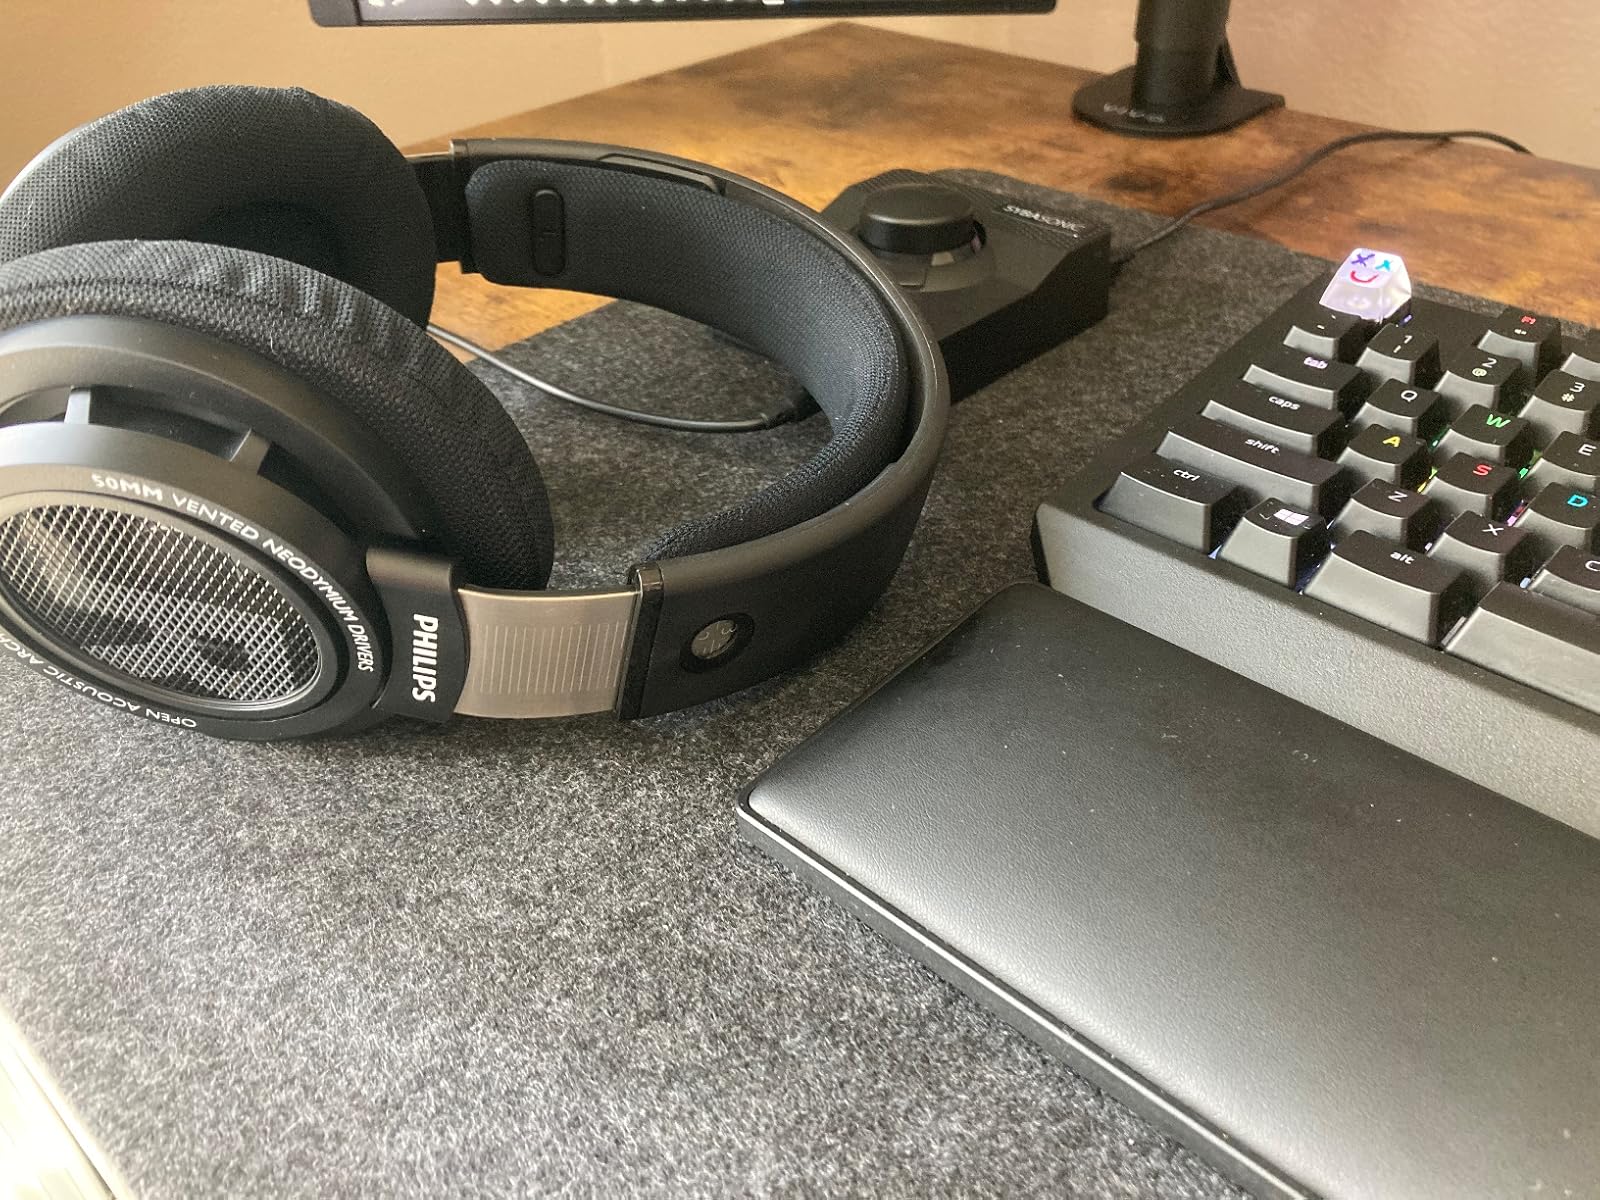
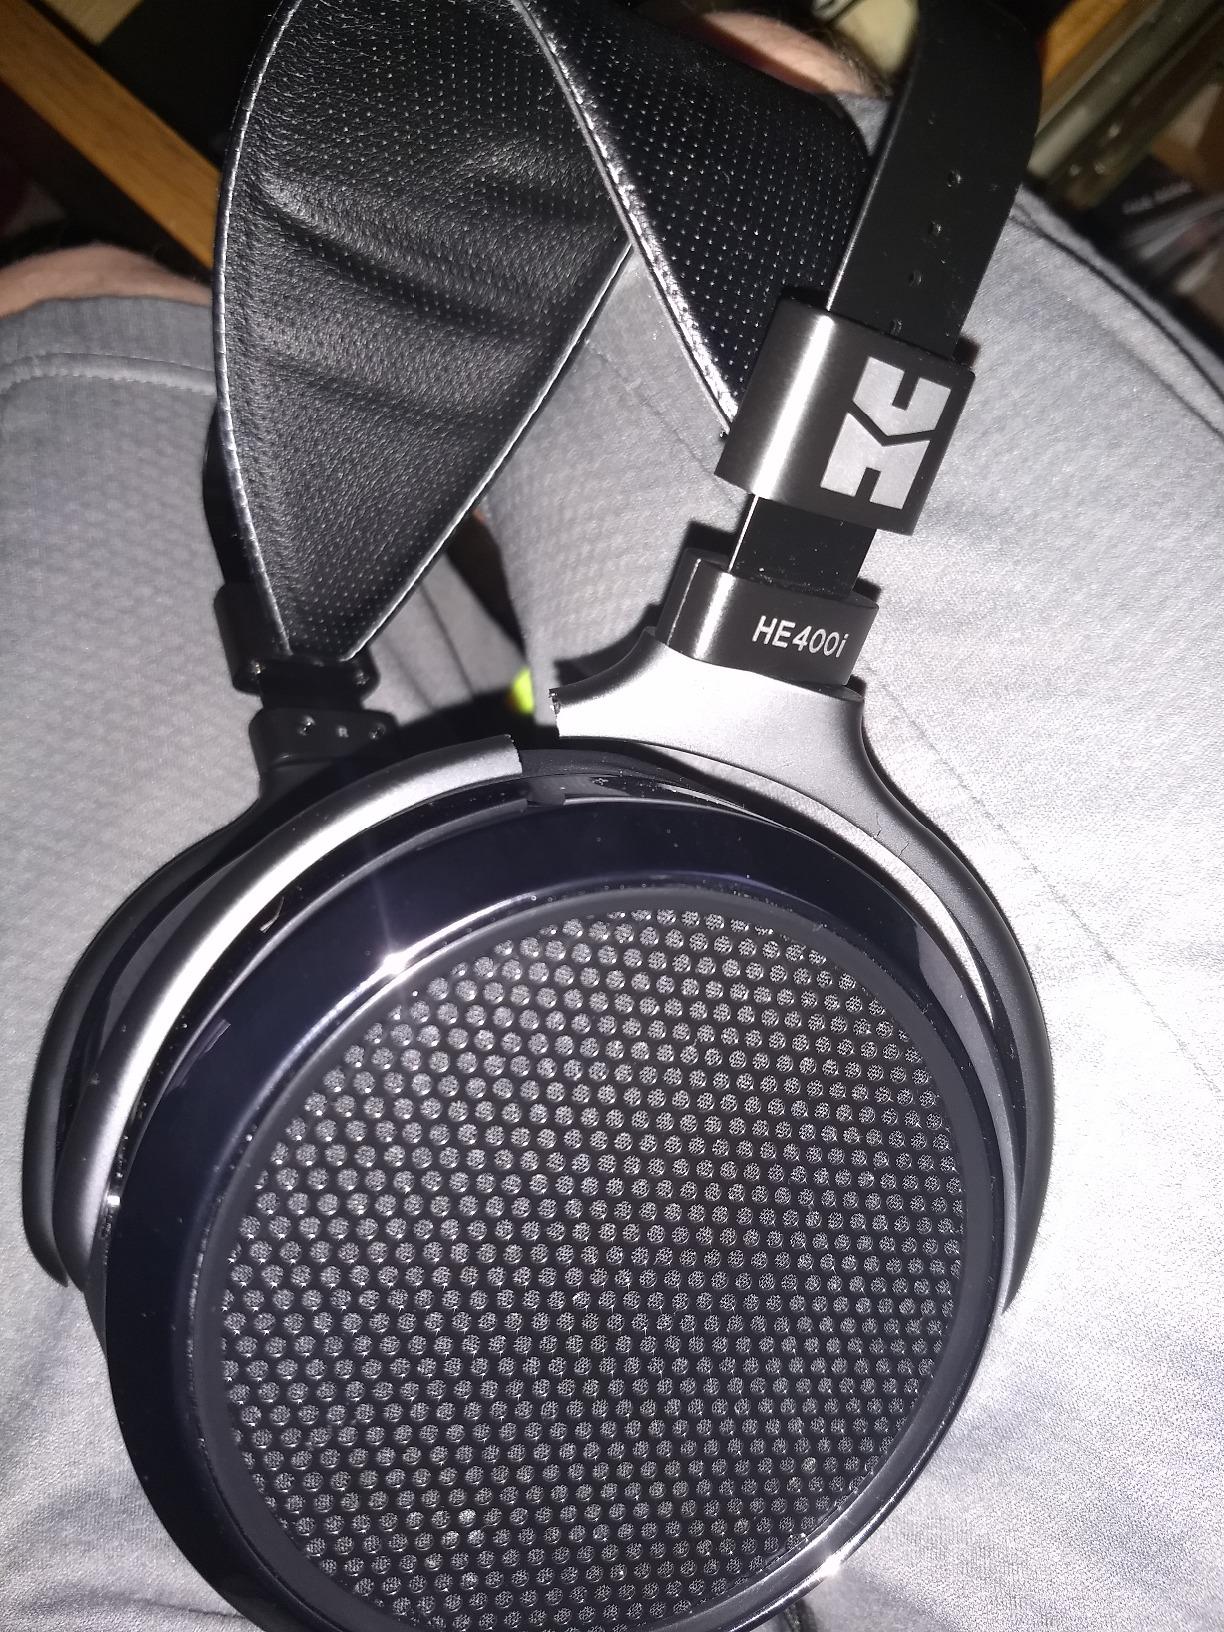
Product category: headphones
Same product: no